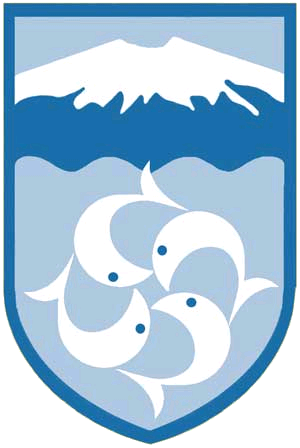
Snæfellsbær est une municipalité située à l'ouest de la péninsule de Snæfellsnes, sur la côte ouest de l'Islande.